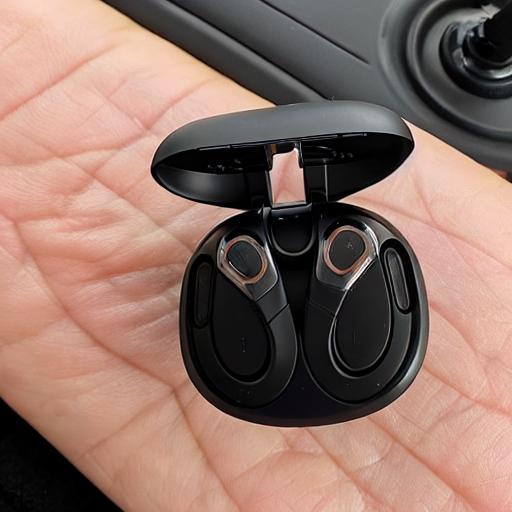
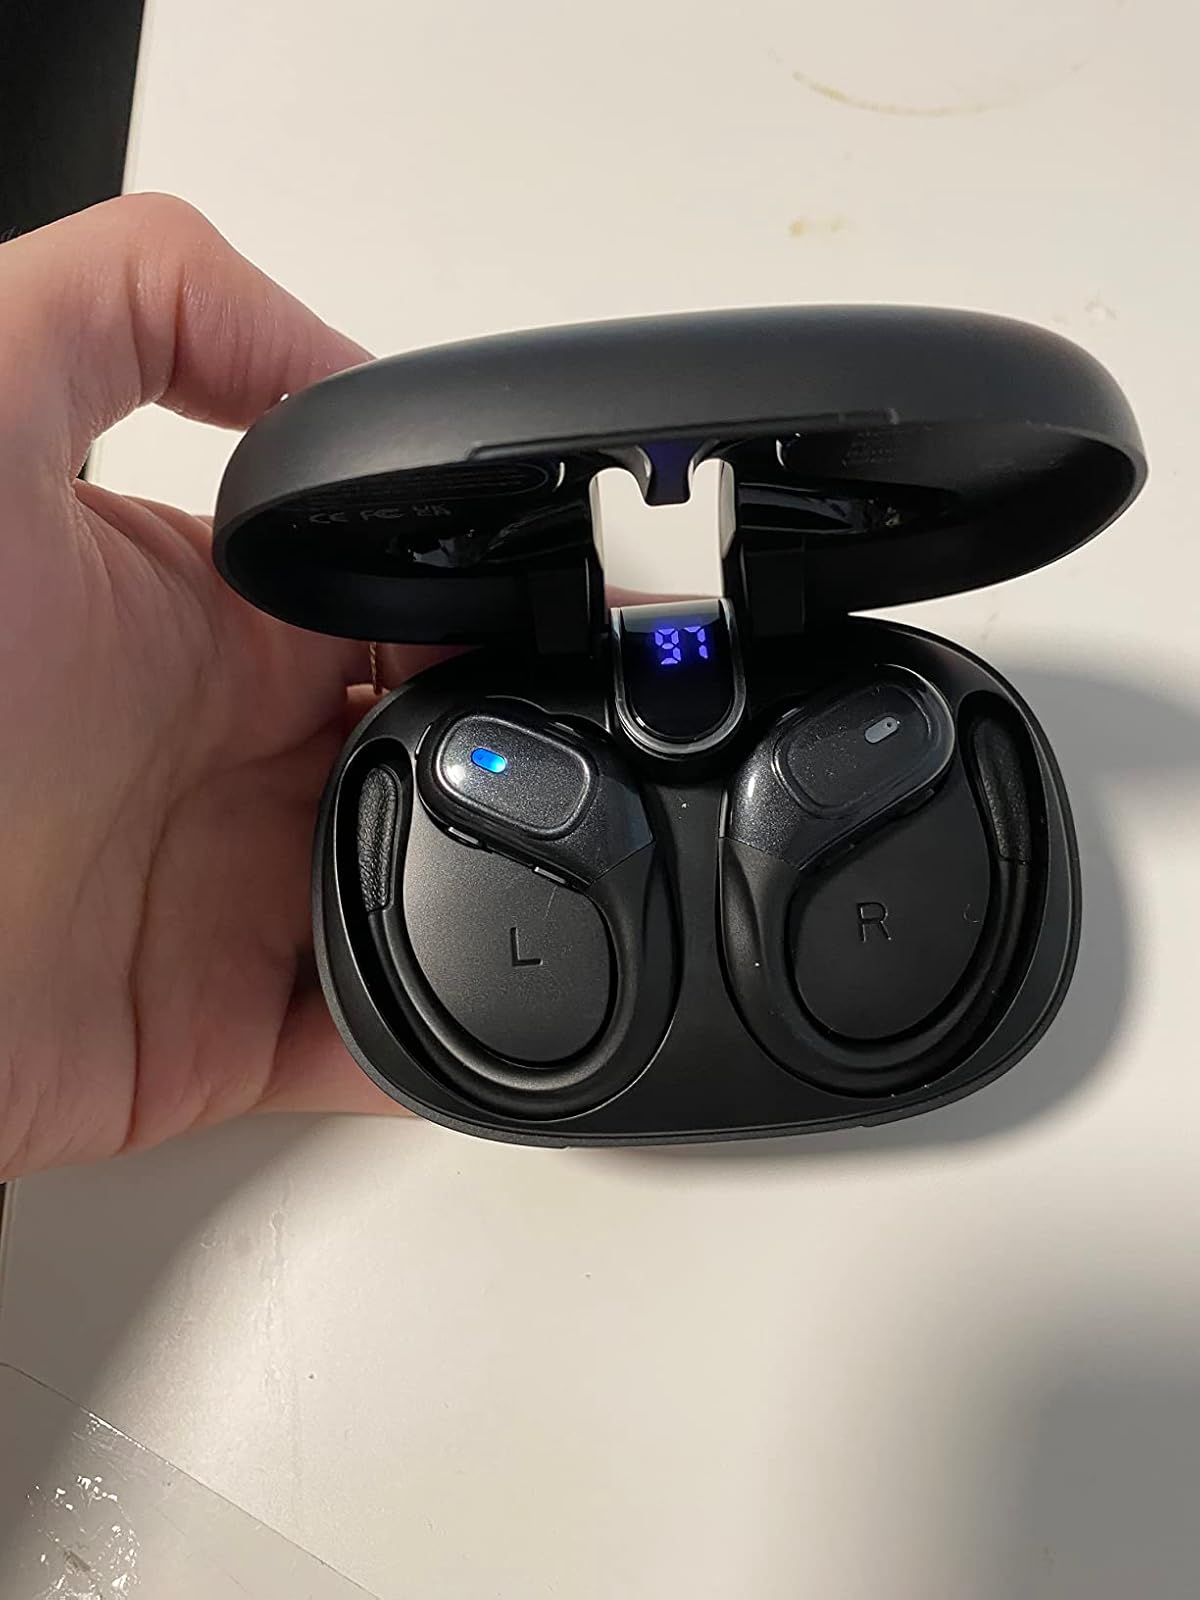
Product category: earbuds
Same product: no